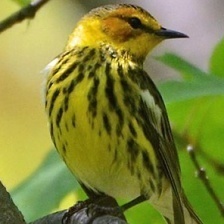
Species: CAPE MAY WARBLER
Scientific name: SETOPHAGA TIGRINA